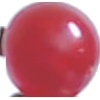
Label: redcurrant